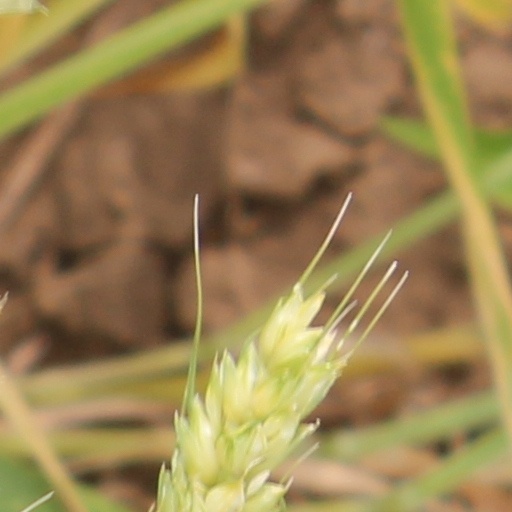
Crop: wheat